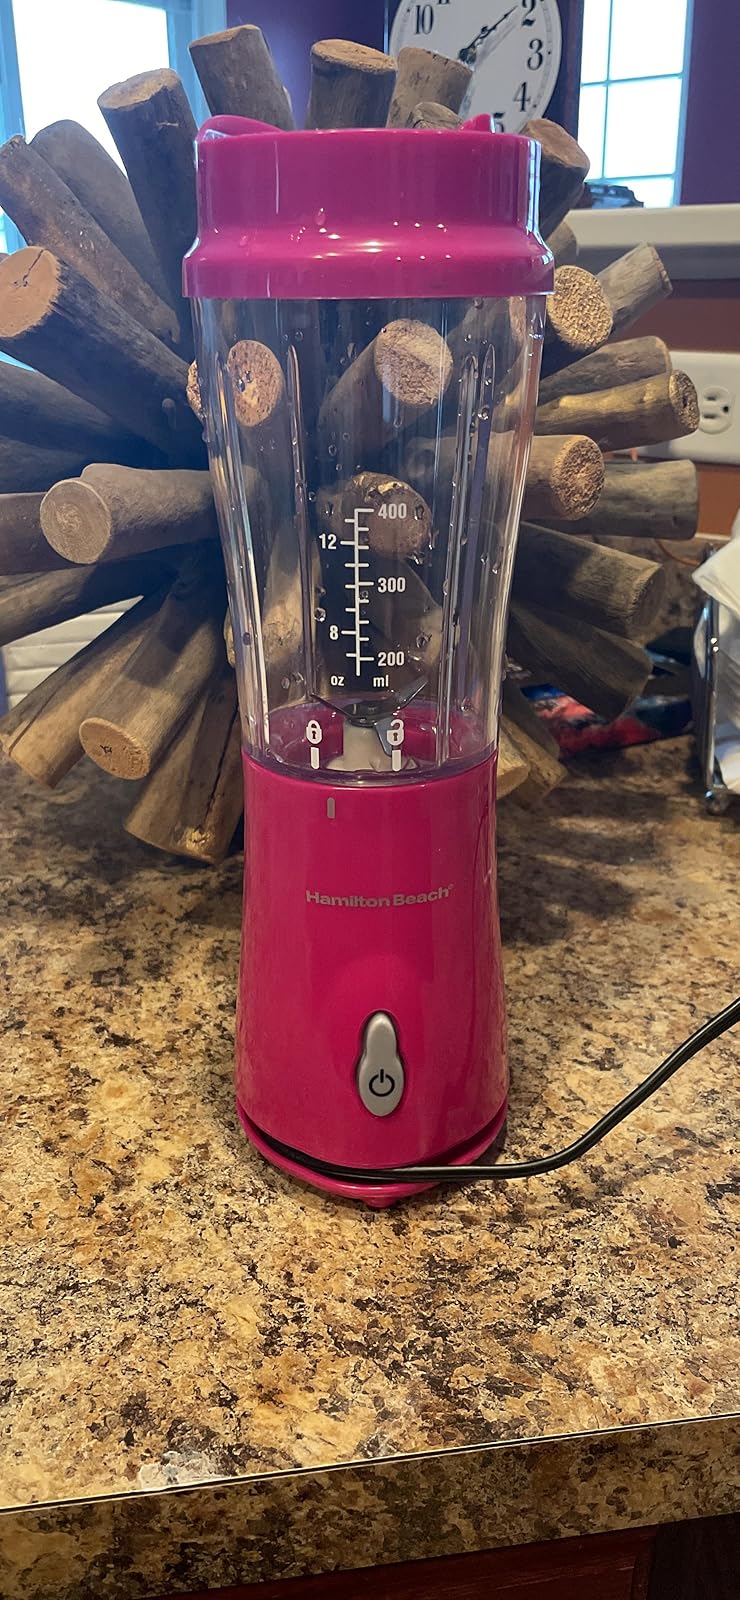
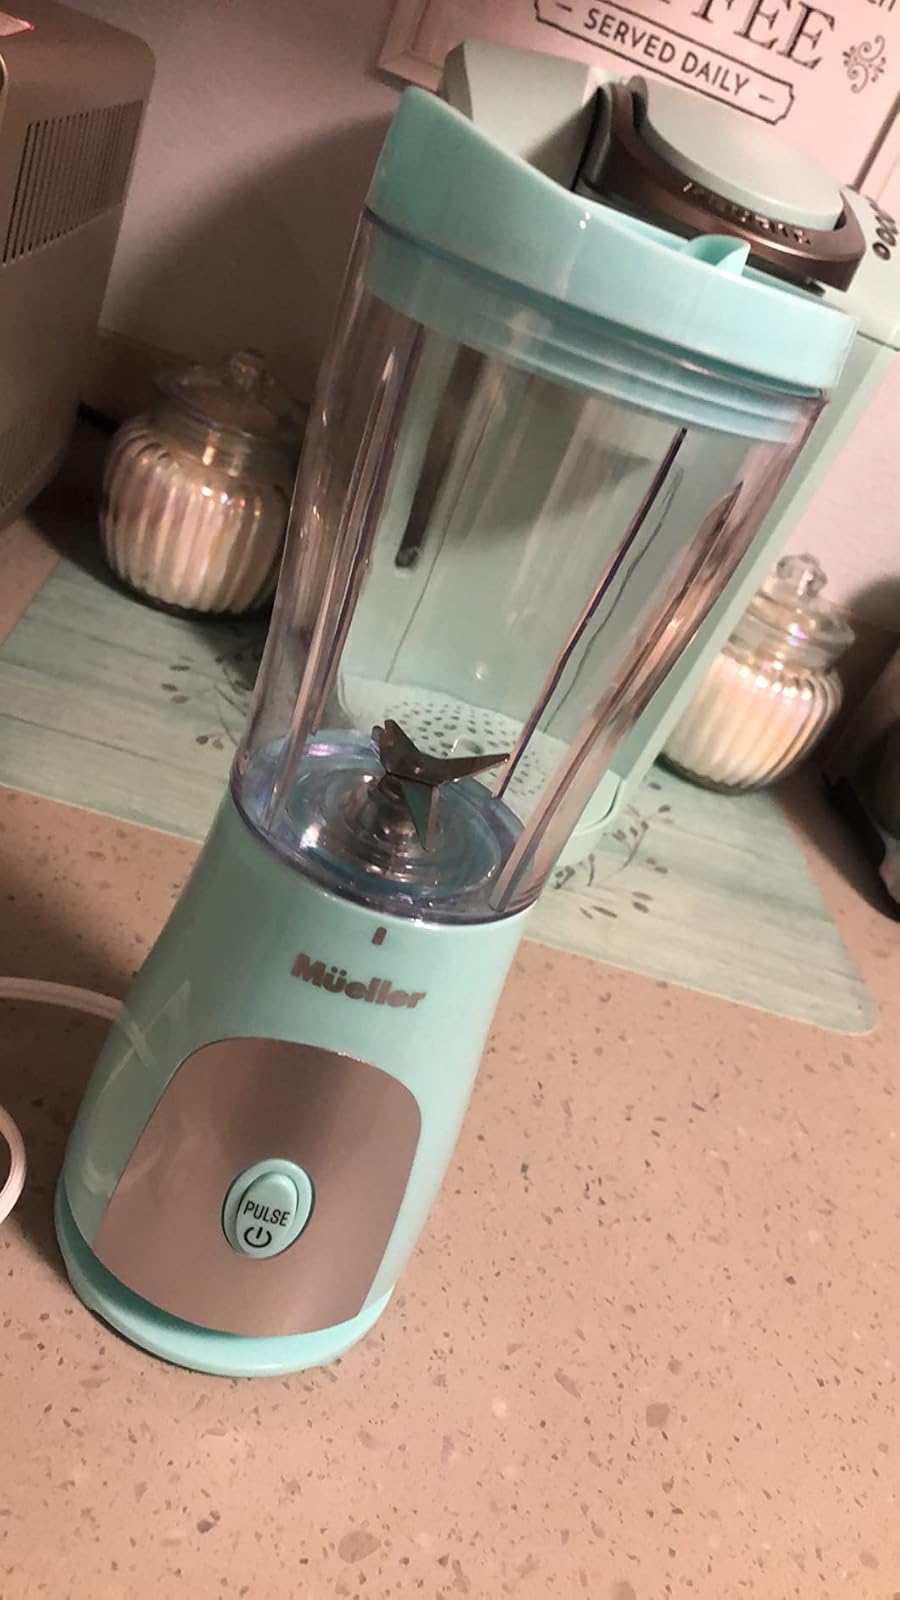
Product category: items_blender
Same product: no